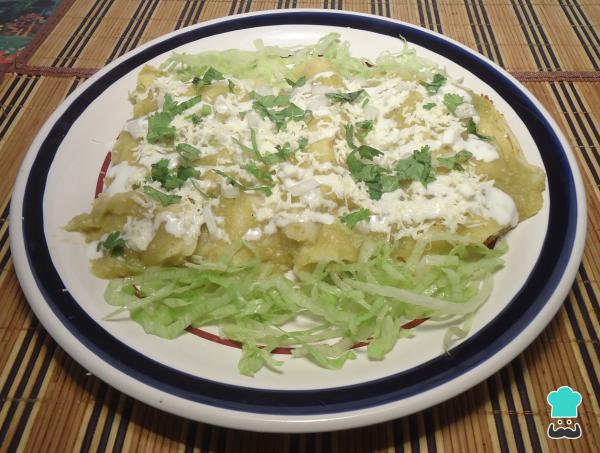
3Y ¡LISTO! saliendo del horno tenemos unas deliciosas enchiladas verdes de pollo al horno que puedes servir agregando la lechuga rayada por encima junto con un poco de cebolla picada, cilantro y crema agría. ¡Buen Provecho!No olvides probar también las enchiladas costeñas y otras enchiladas verdes muy populares, las llamadas enchiladas verdes suizas.